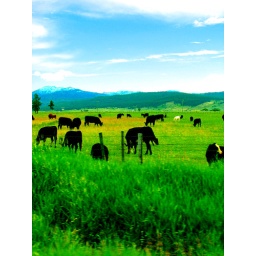
was in the car to spirit lake